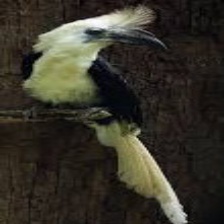
Species: WHITE CRESTED HORNBILL
Scientific name: TROPICRANUS ALBOCRISTATUS
ImageNet parent category: hornbill